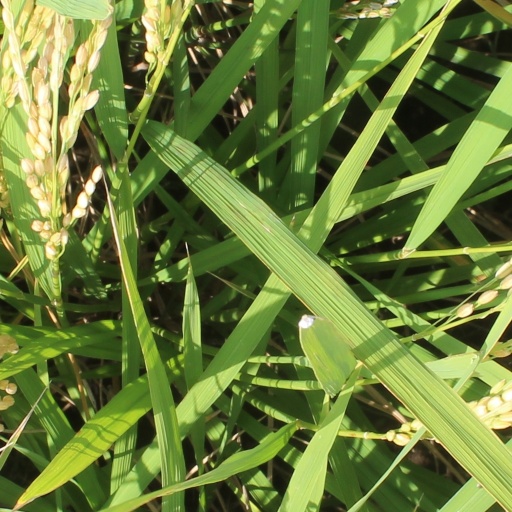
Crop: rice